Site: brandenburg
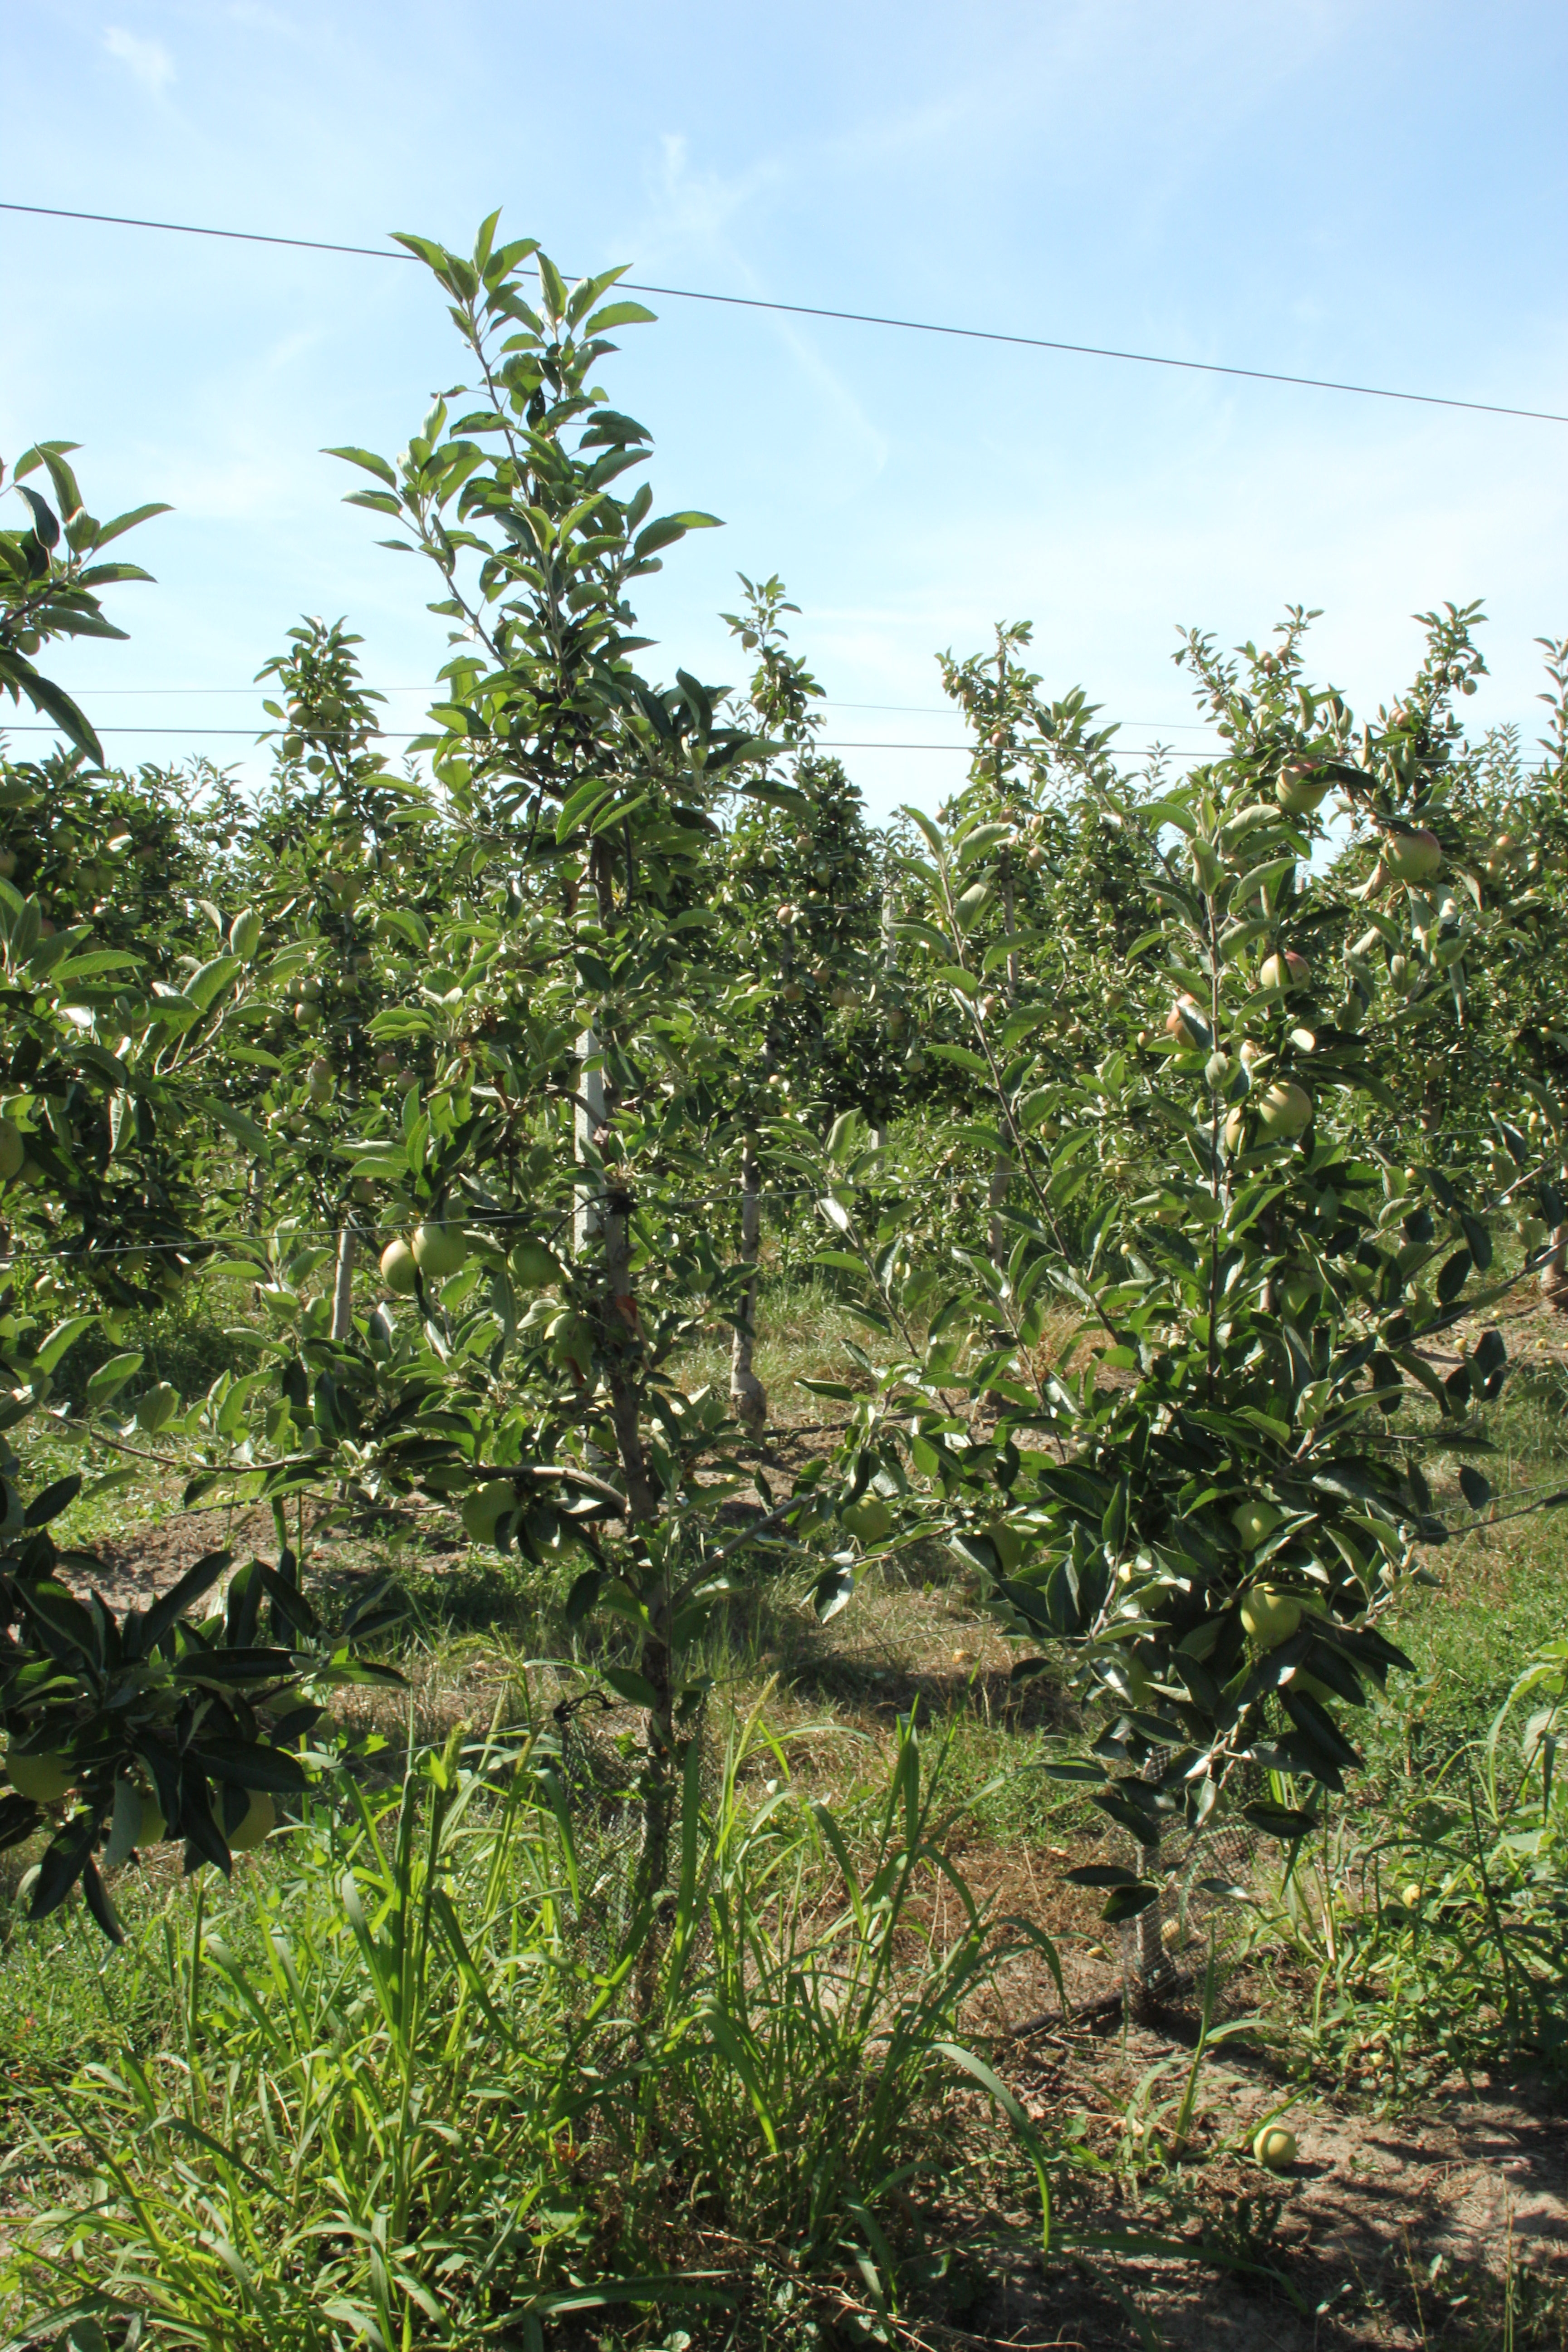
Growth stage (BBCH 77): Development of fruit